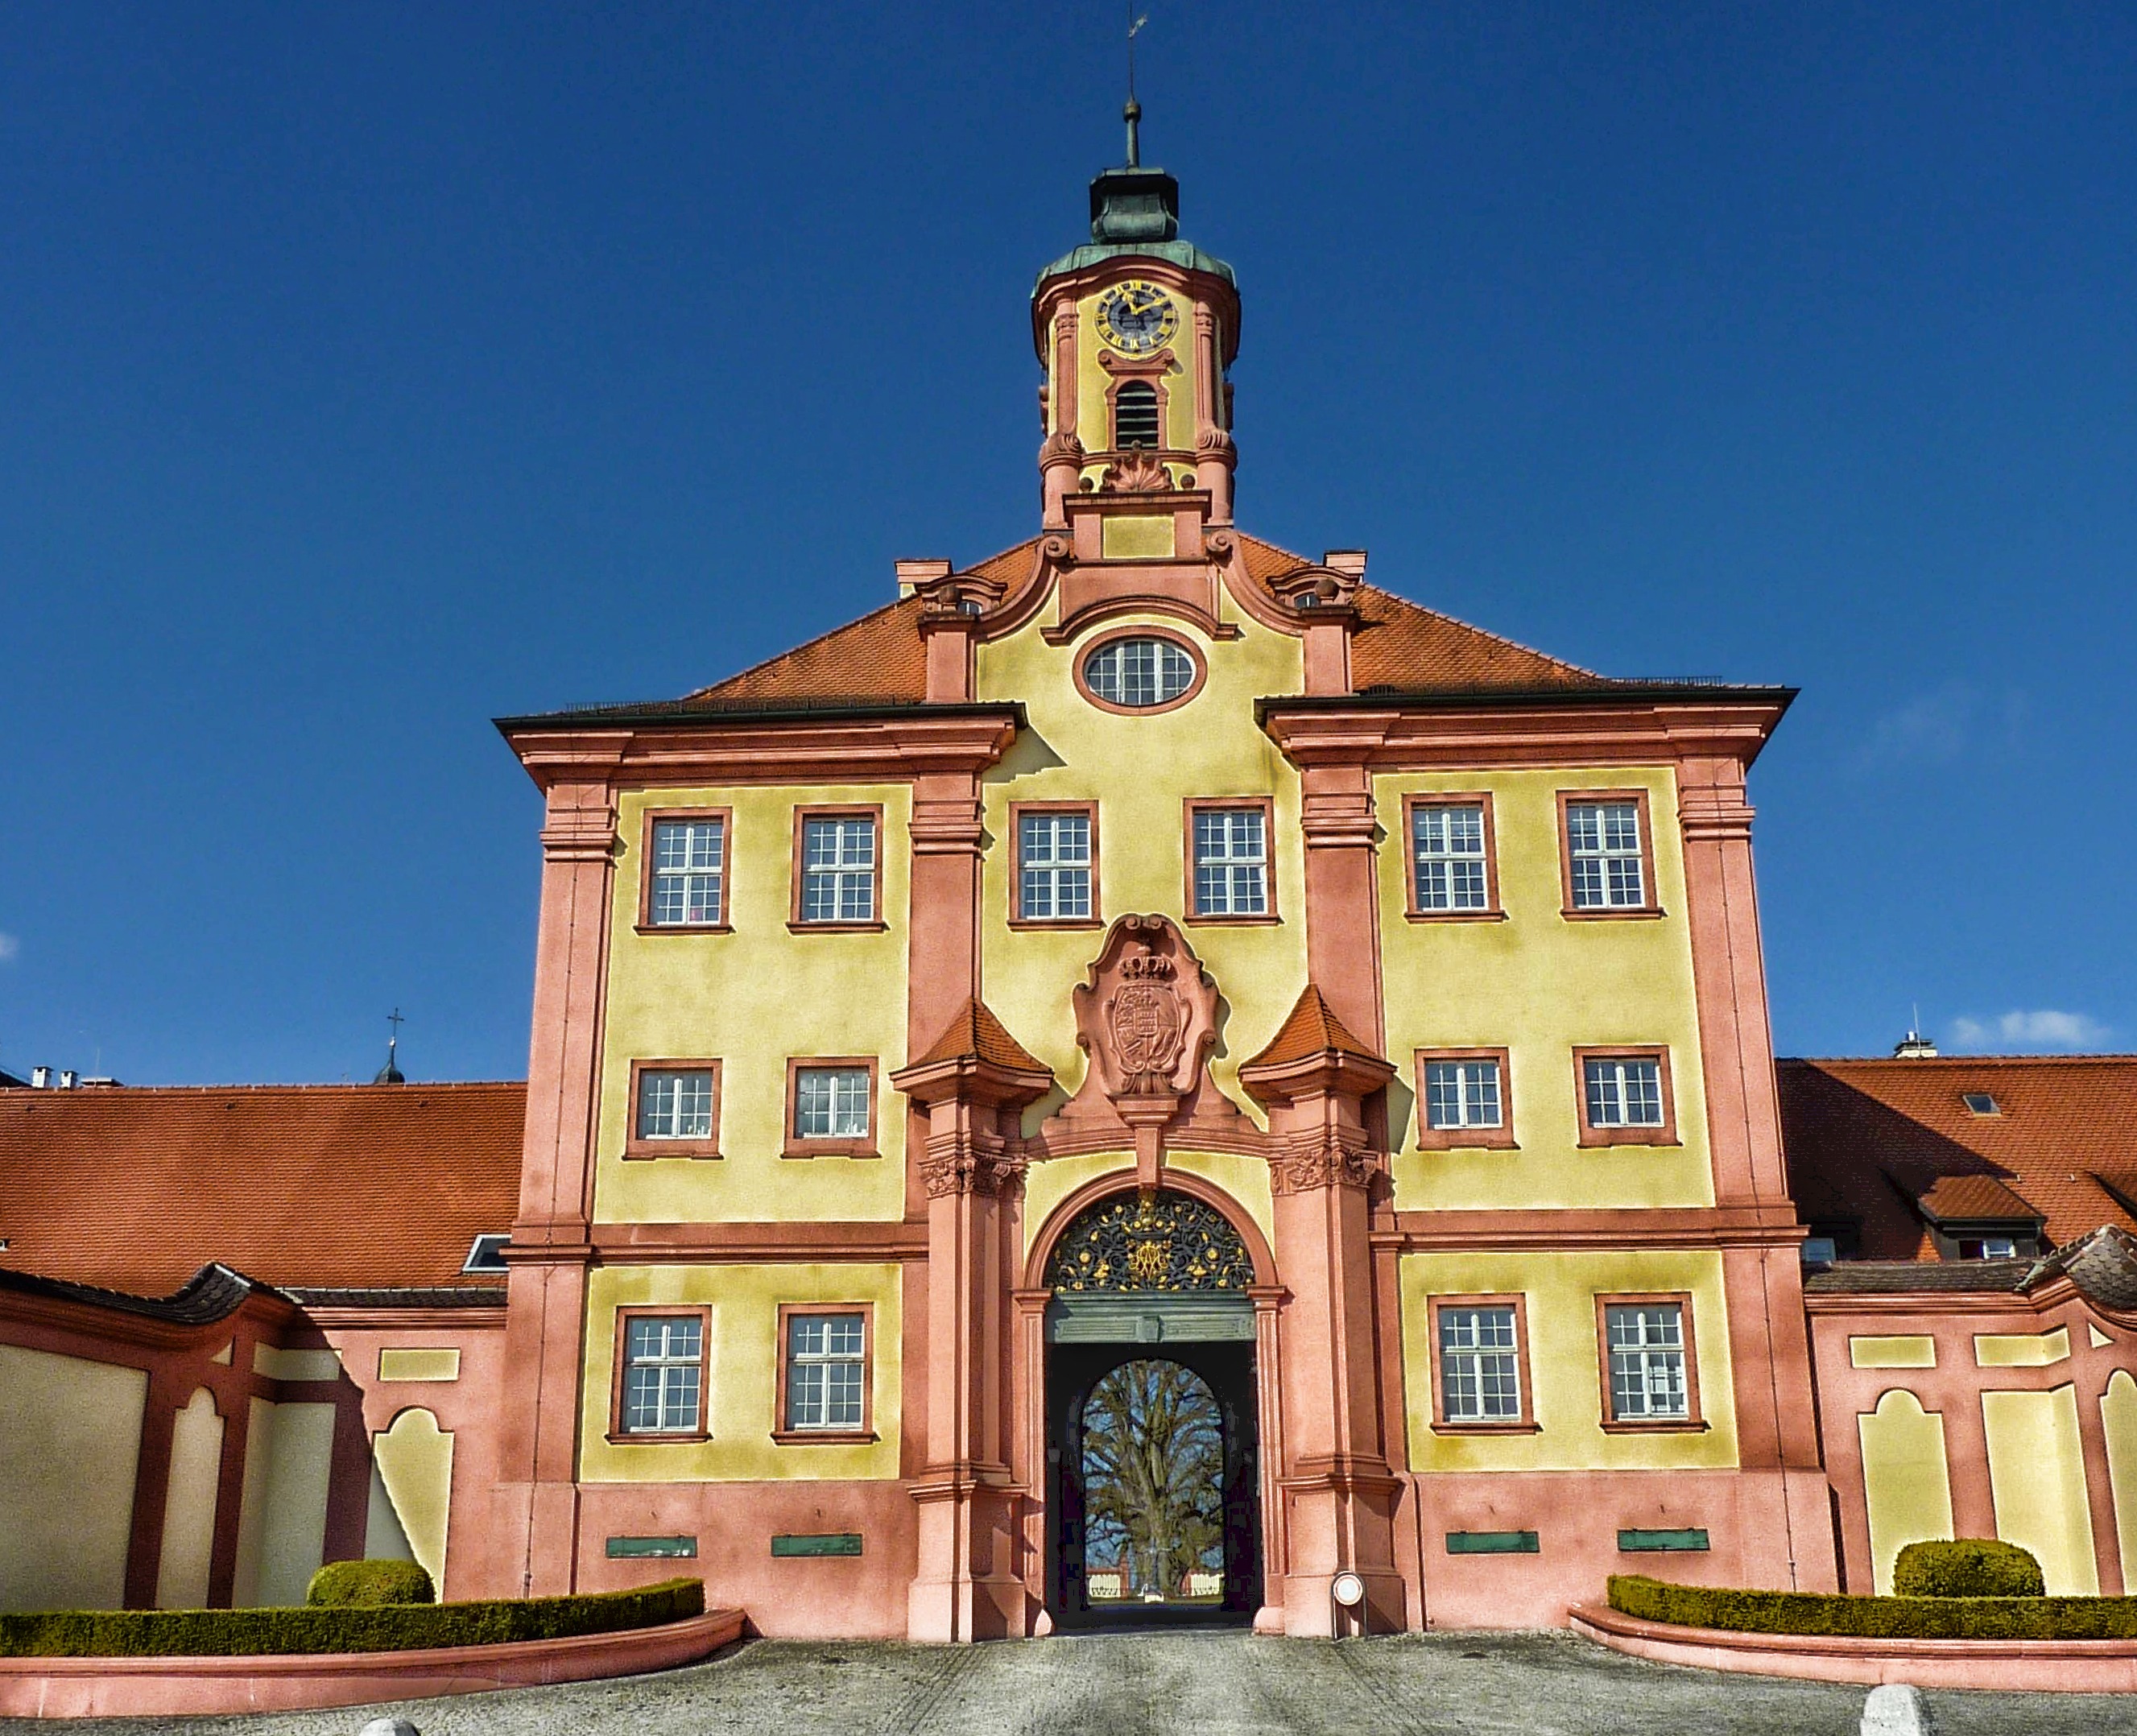
architecture, sky, mansion, house, town, building, chateau, palace, city, tower, landmark, facade, church, chapel, historic, place of worship, outside, hdr, clouds, monastery, germany, synagogue, estate, destinations, althausen castle, althausen